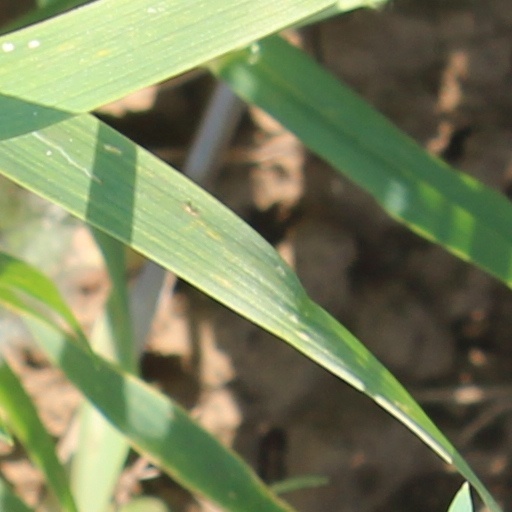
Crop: wheat